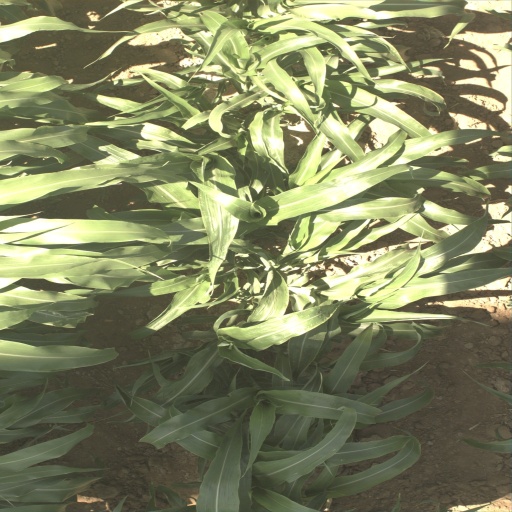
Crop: sorghum